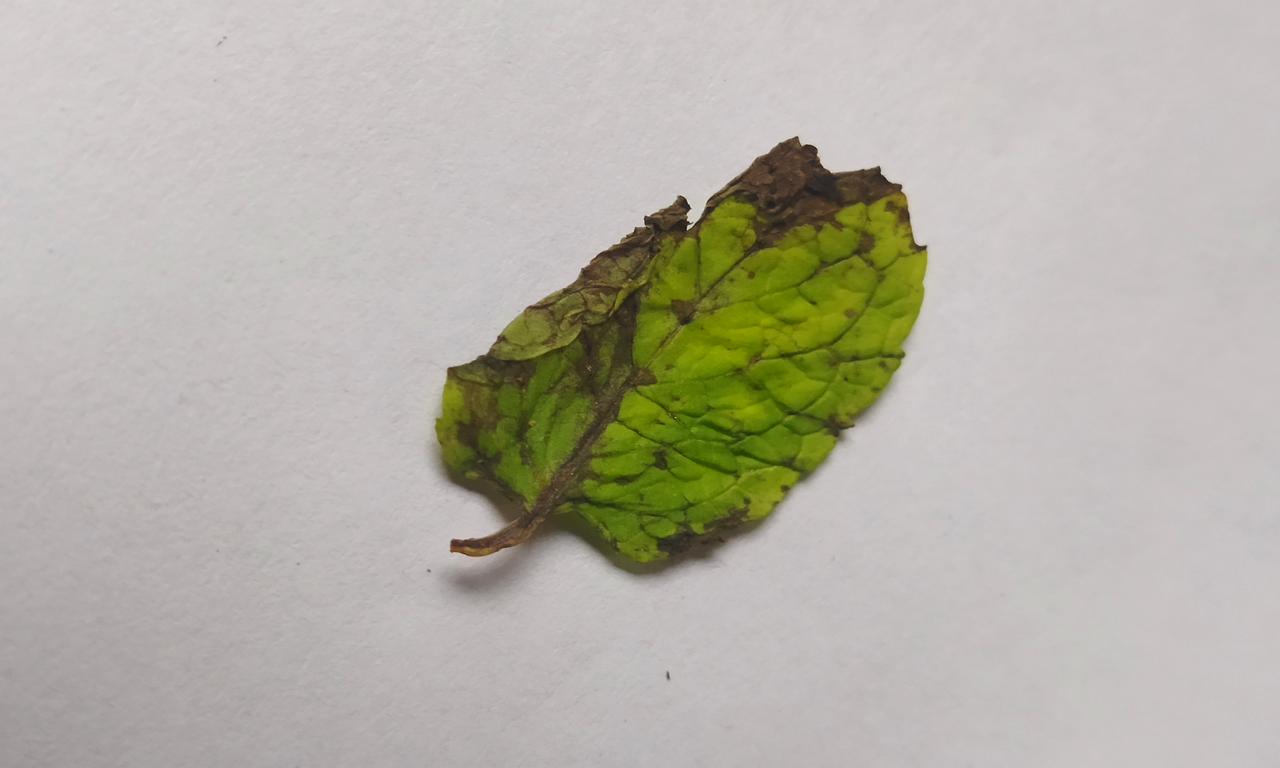
Label: Spoiled